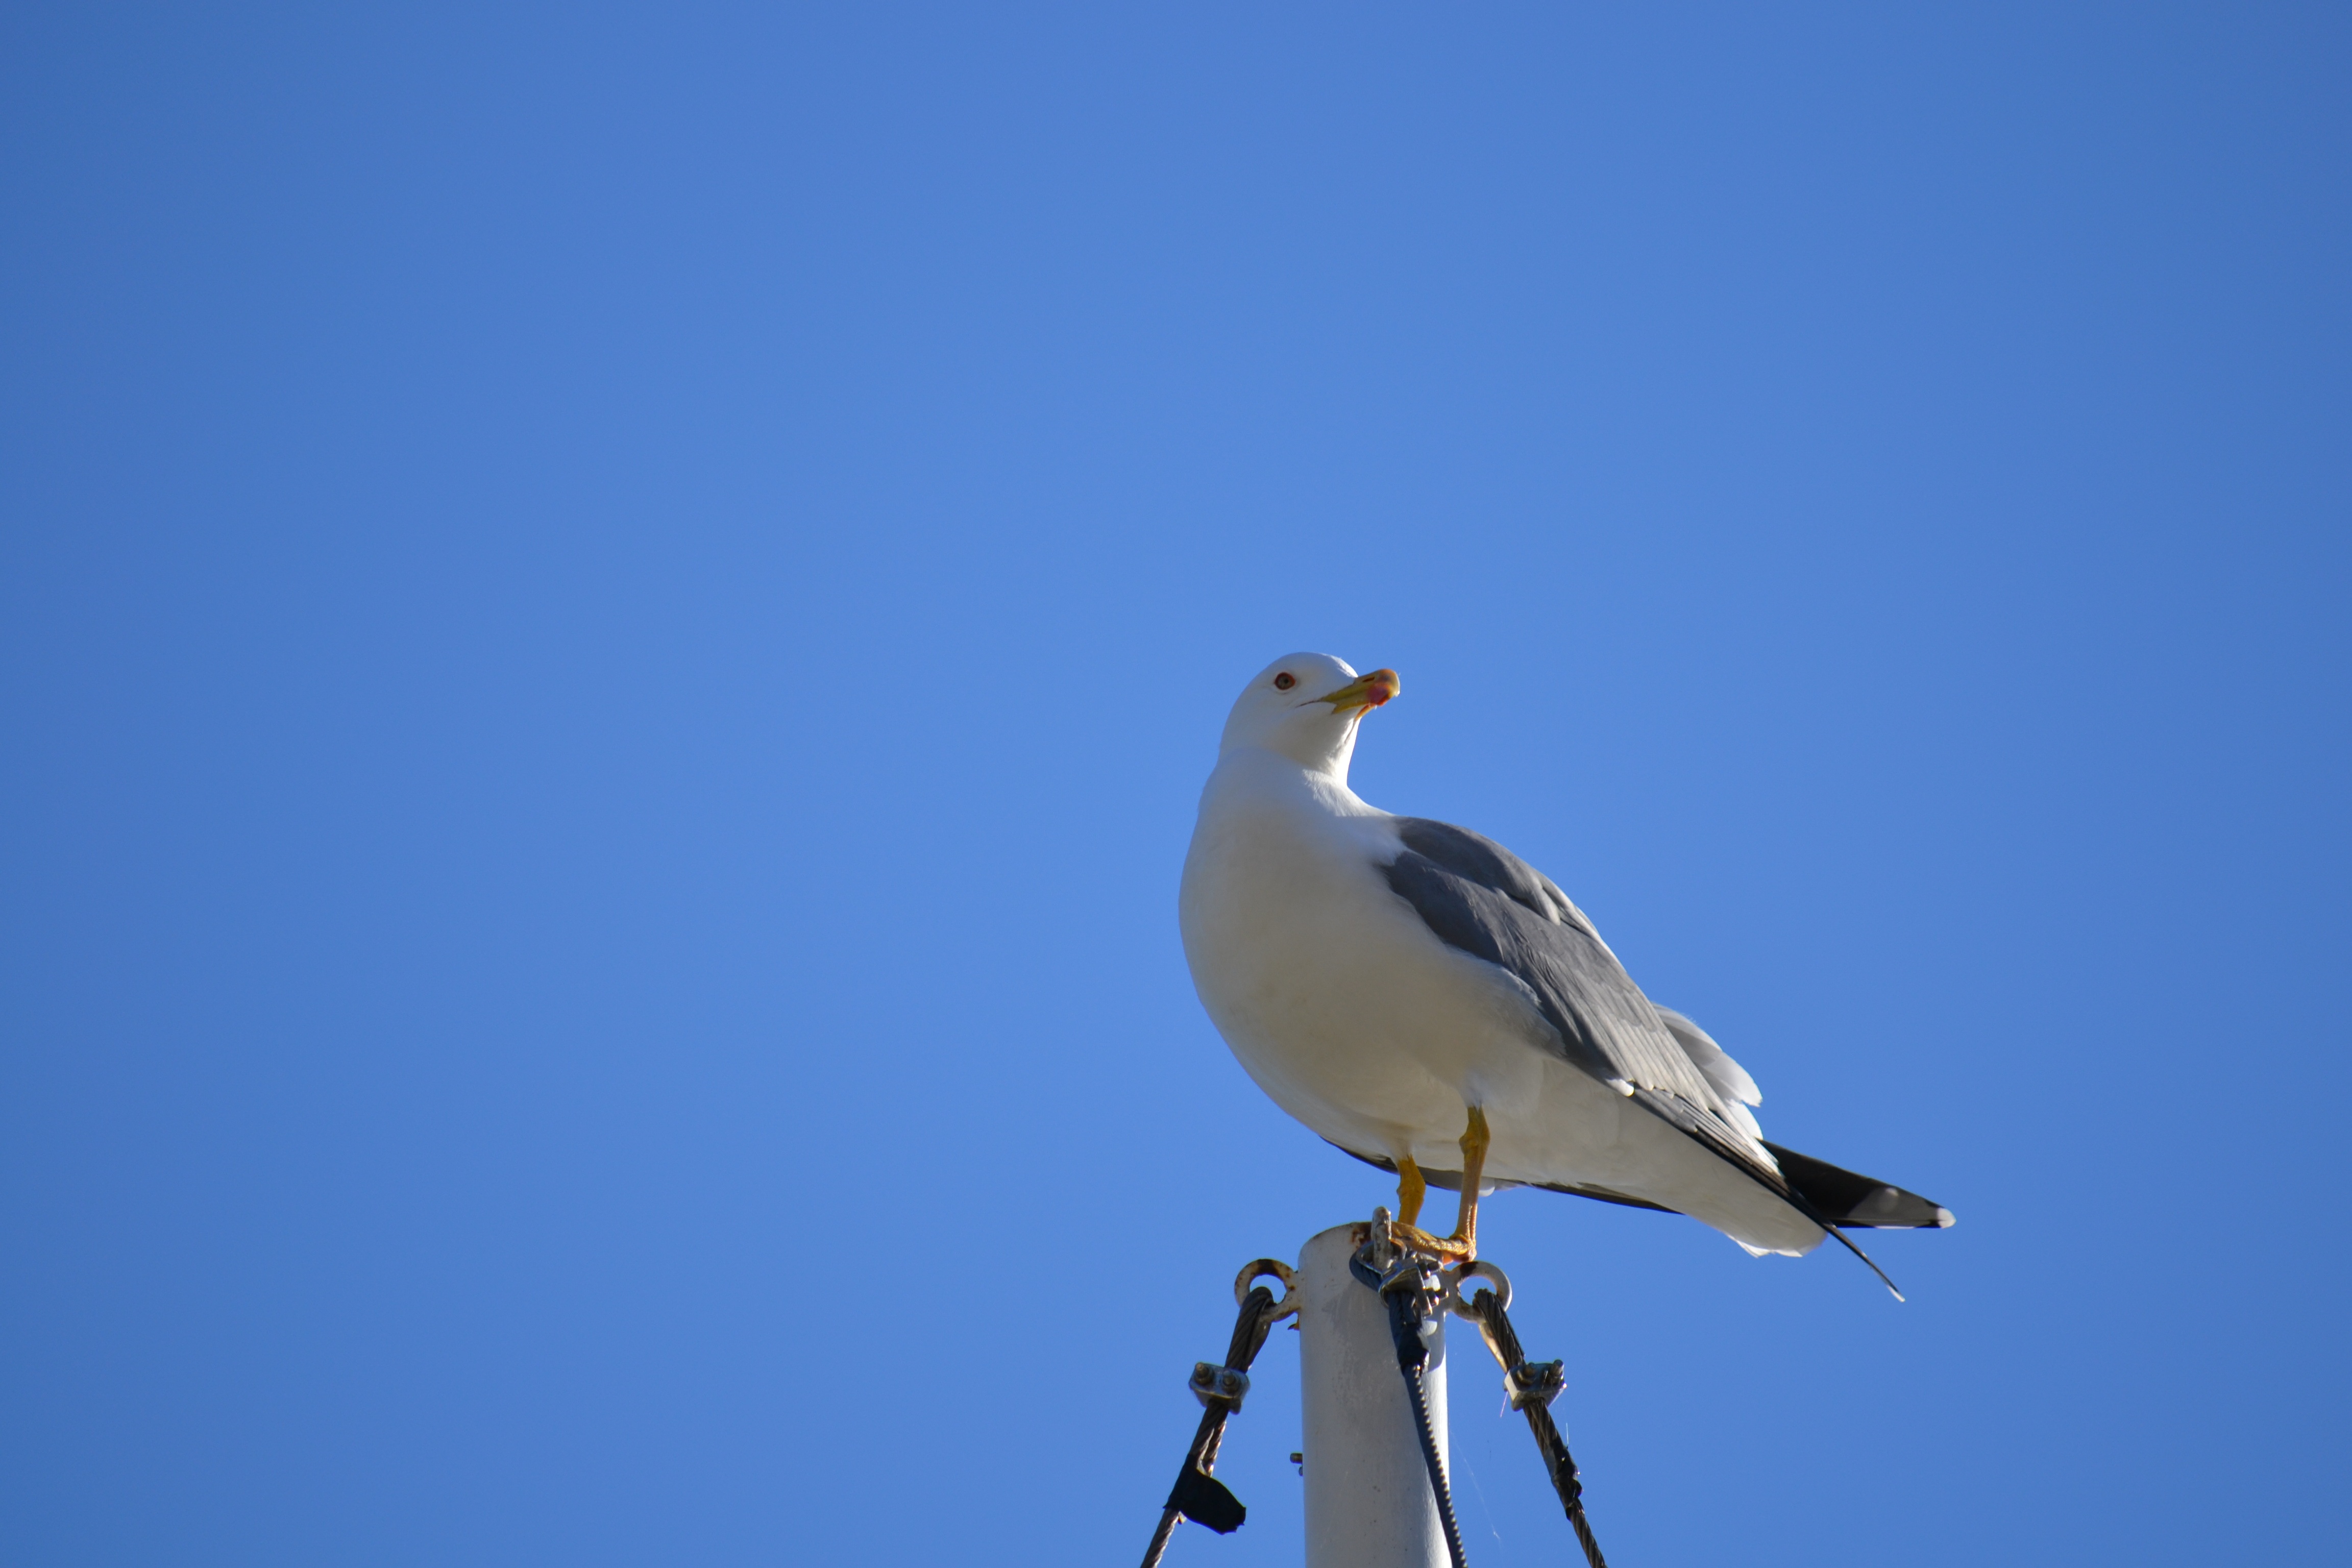
sea, bird, wing, sky, seabird, seagull, gull, beak, mast, blue, fauna, vertebrate, water bird, seevogel, charadriiformes